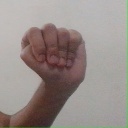
अक्षर: ठ